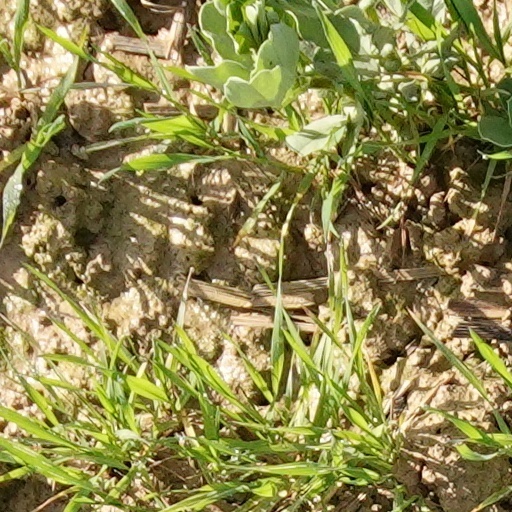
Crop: wheat